Purgatory

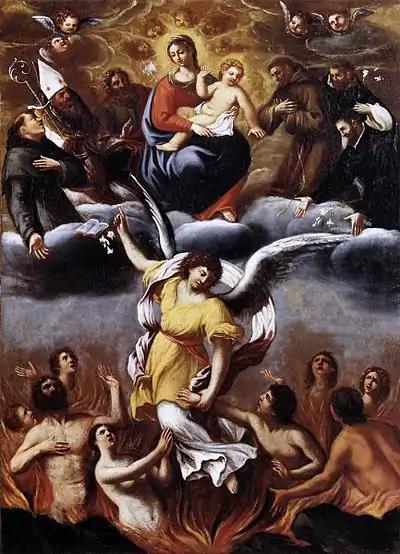
Image of a fiery purgatory by Ludovico Carracci. Top: Christ directing, with Mary and interceding saints. Middle: Angel showing a soul the intercessors. Bottom: souls being purged with various attitudes.

Purgatory (borrowed into English via Anglo-Norman and Old French) is a belief in Christian theology. It is a passing intermediate state after physical death for purifying or purging a soul. A common analogy is dross being removed from gold in a furnace.